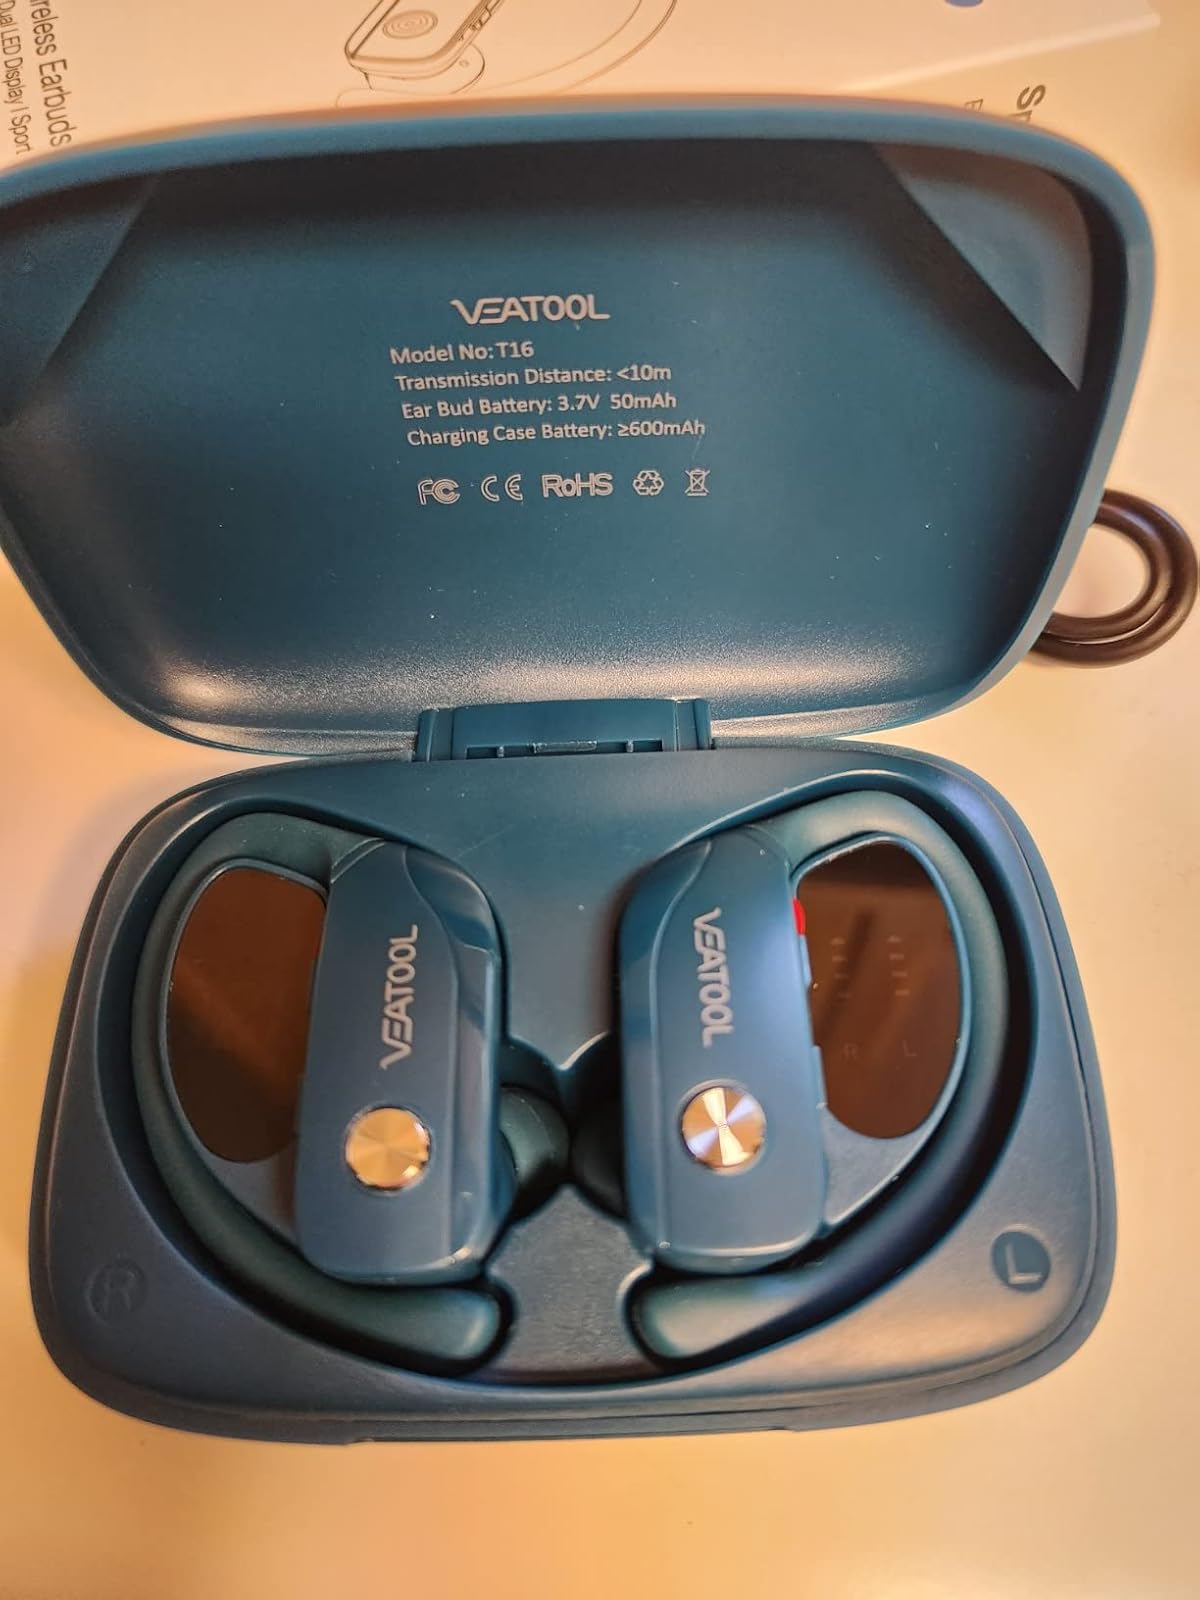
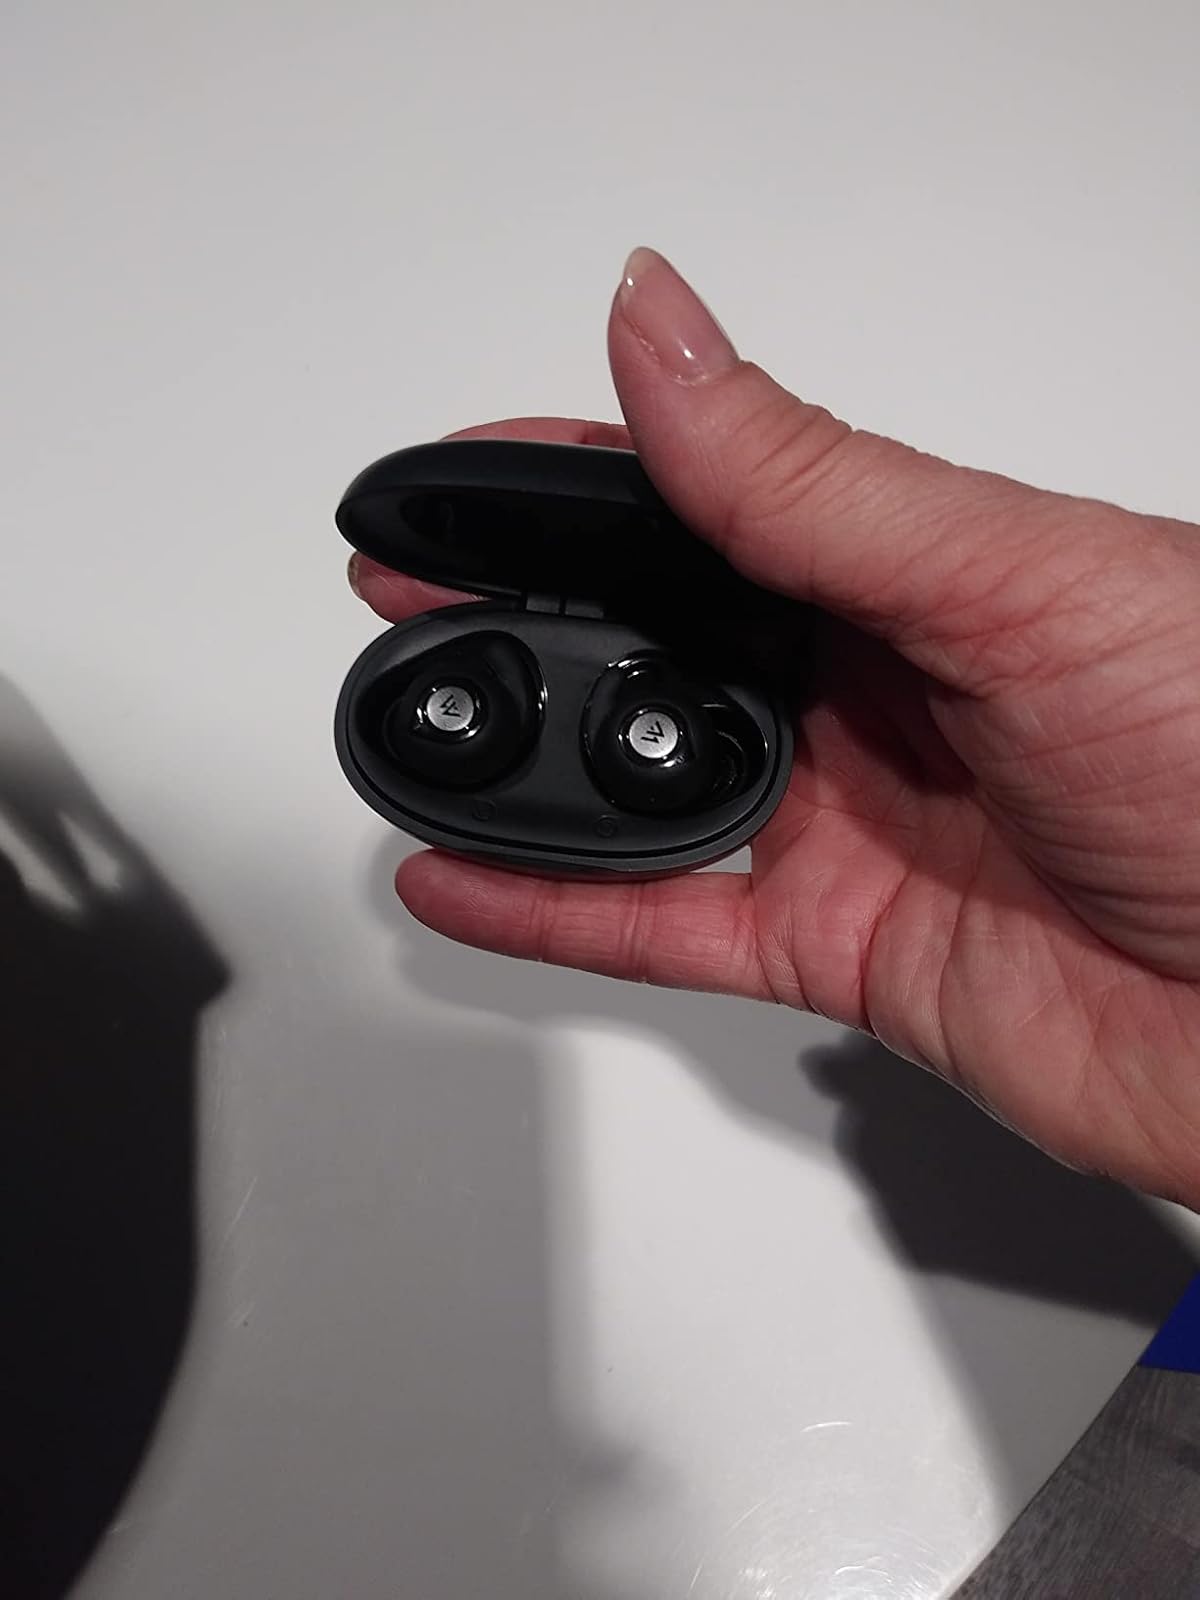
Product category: earbuds
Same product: no